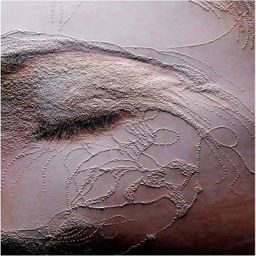
she carries it all like a map on her skin by person .